Mount Price (British Columbia)

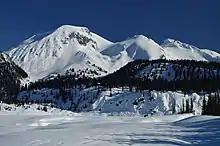
Mount Price and Clinker Peak

Because andesite is the main type of lava erupted from Mount Price, lava flows are a low to moderate hazard. Andesite is intermediate in silica content, indicating it has a higher viscosity than basaltic lava but is less viscous than dacite or rhyolite lava. As a result, andesite lava flows typically move slower than basaltic lava flows and are less likely to travel as far from their source. Dacite and rhyolite lavas are normally too viscous to flow away from a volcanic vent, resulting in the formation of lava domes. An exception is the long Ring Creek dacite lava flow from Opal Cone on the southeastern flank of Mount Garibaldi, a length that is normally attained by basaltic lava flows.